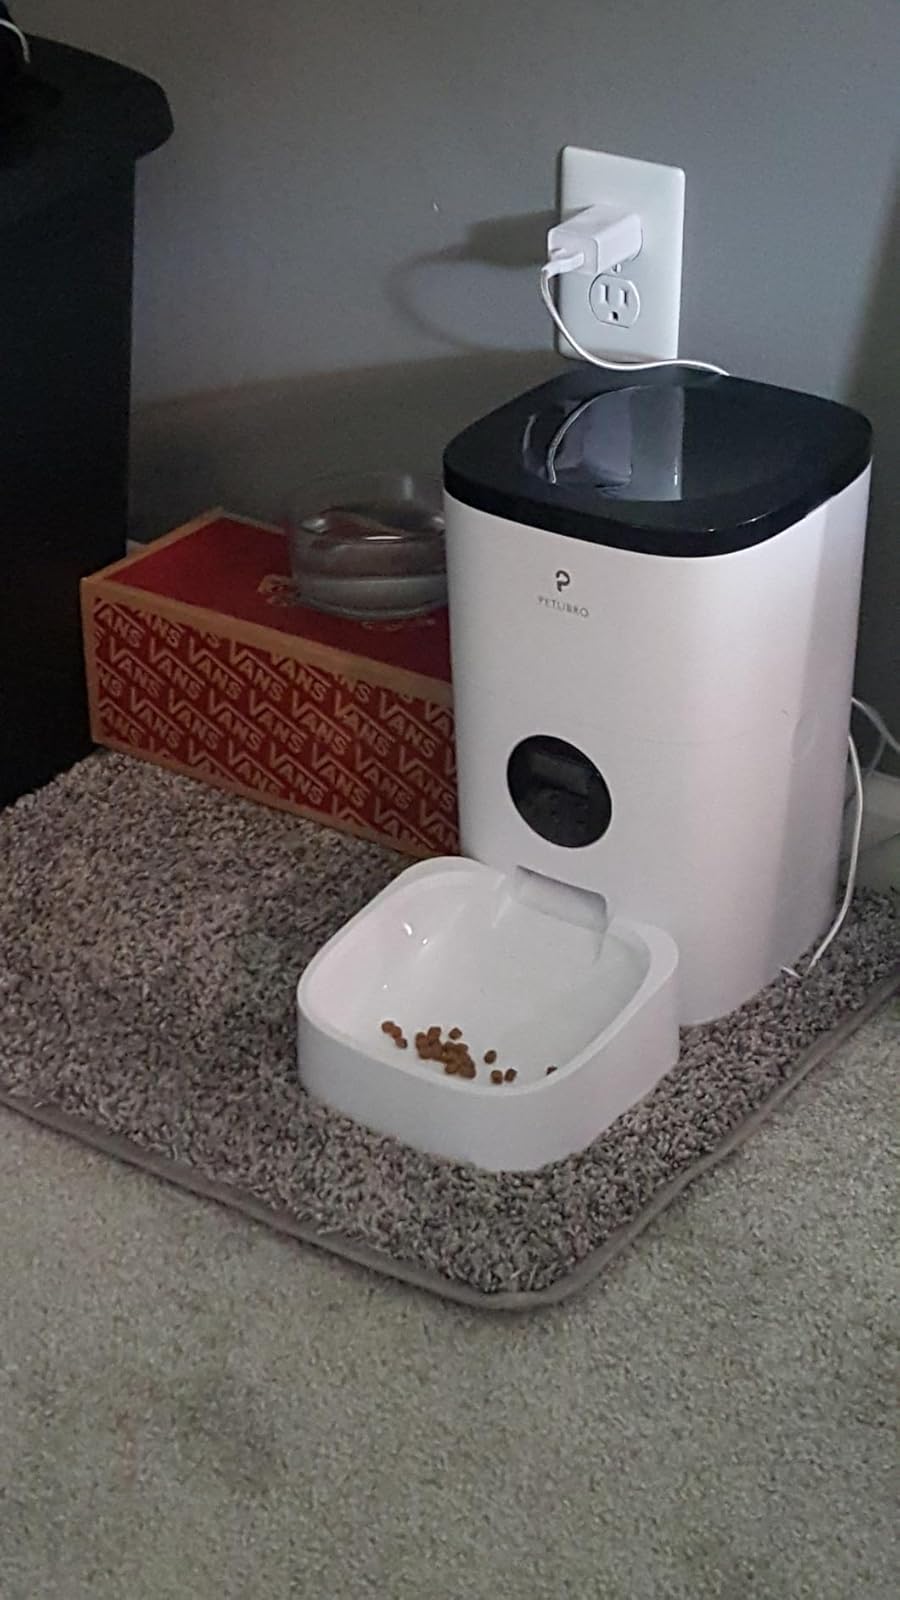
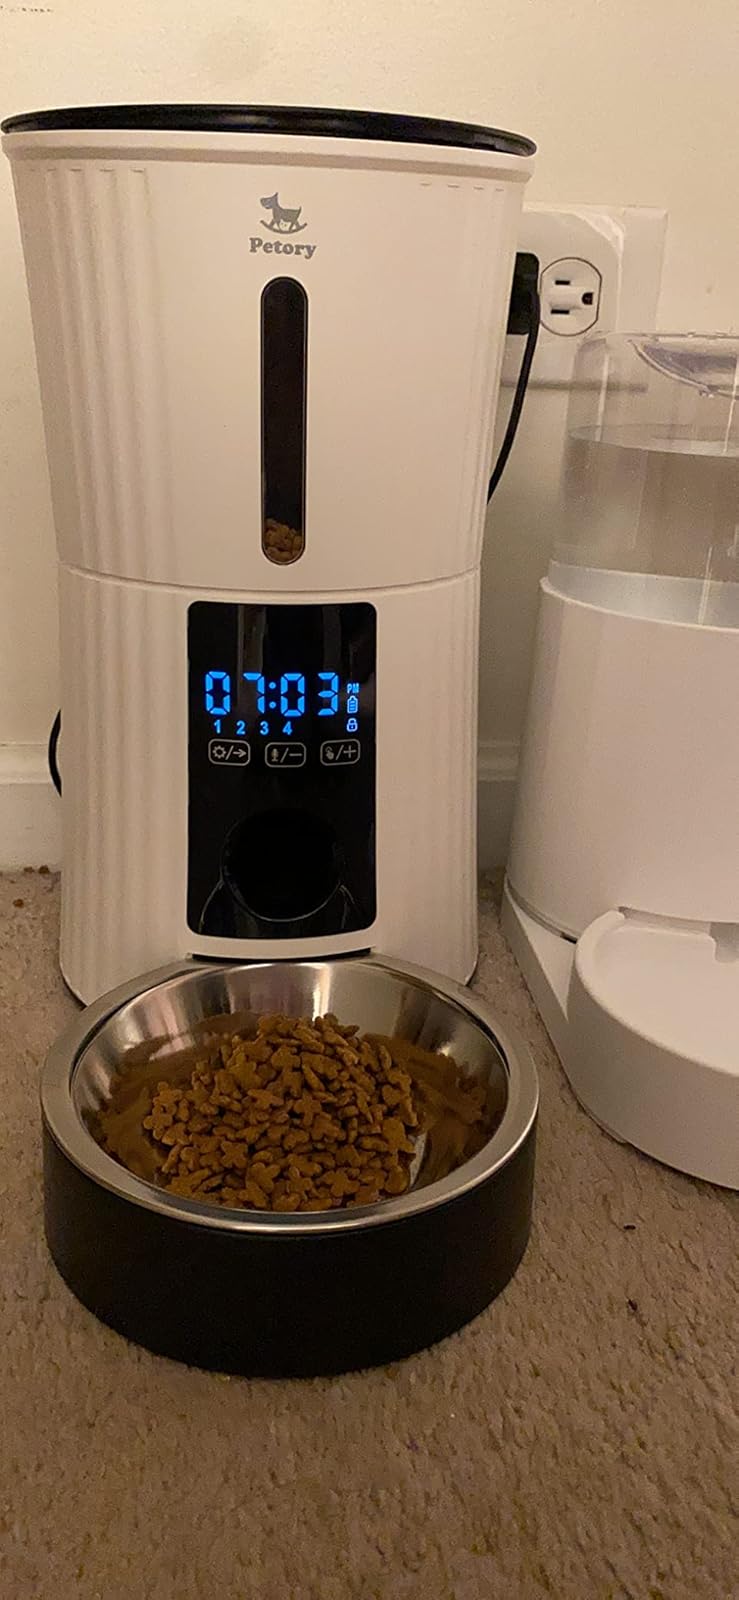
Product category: items_feeder
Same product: no